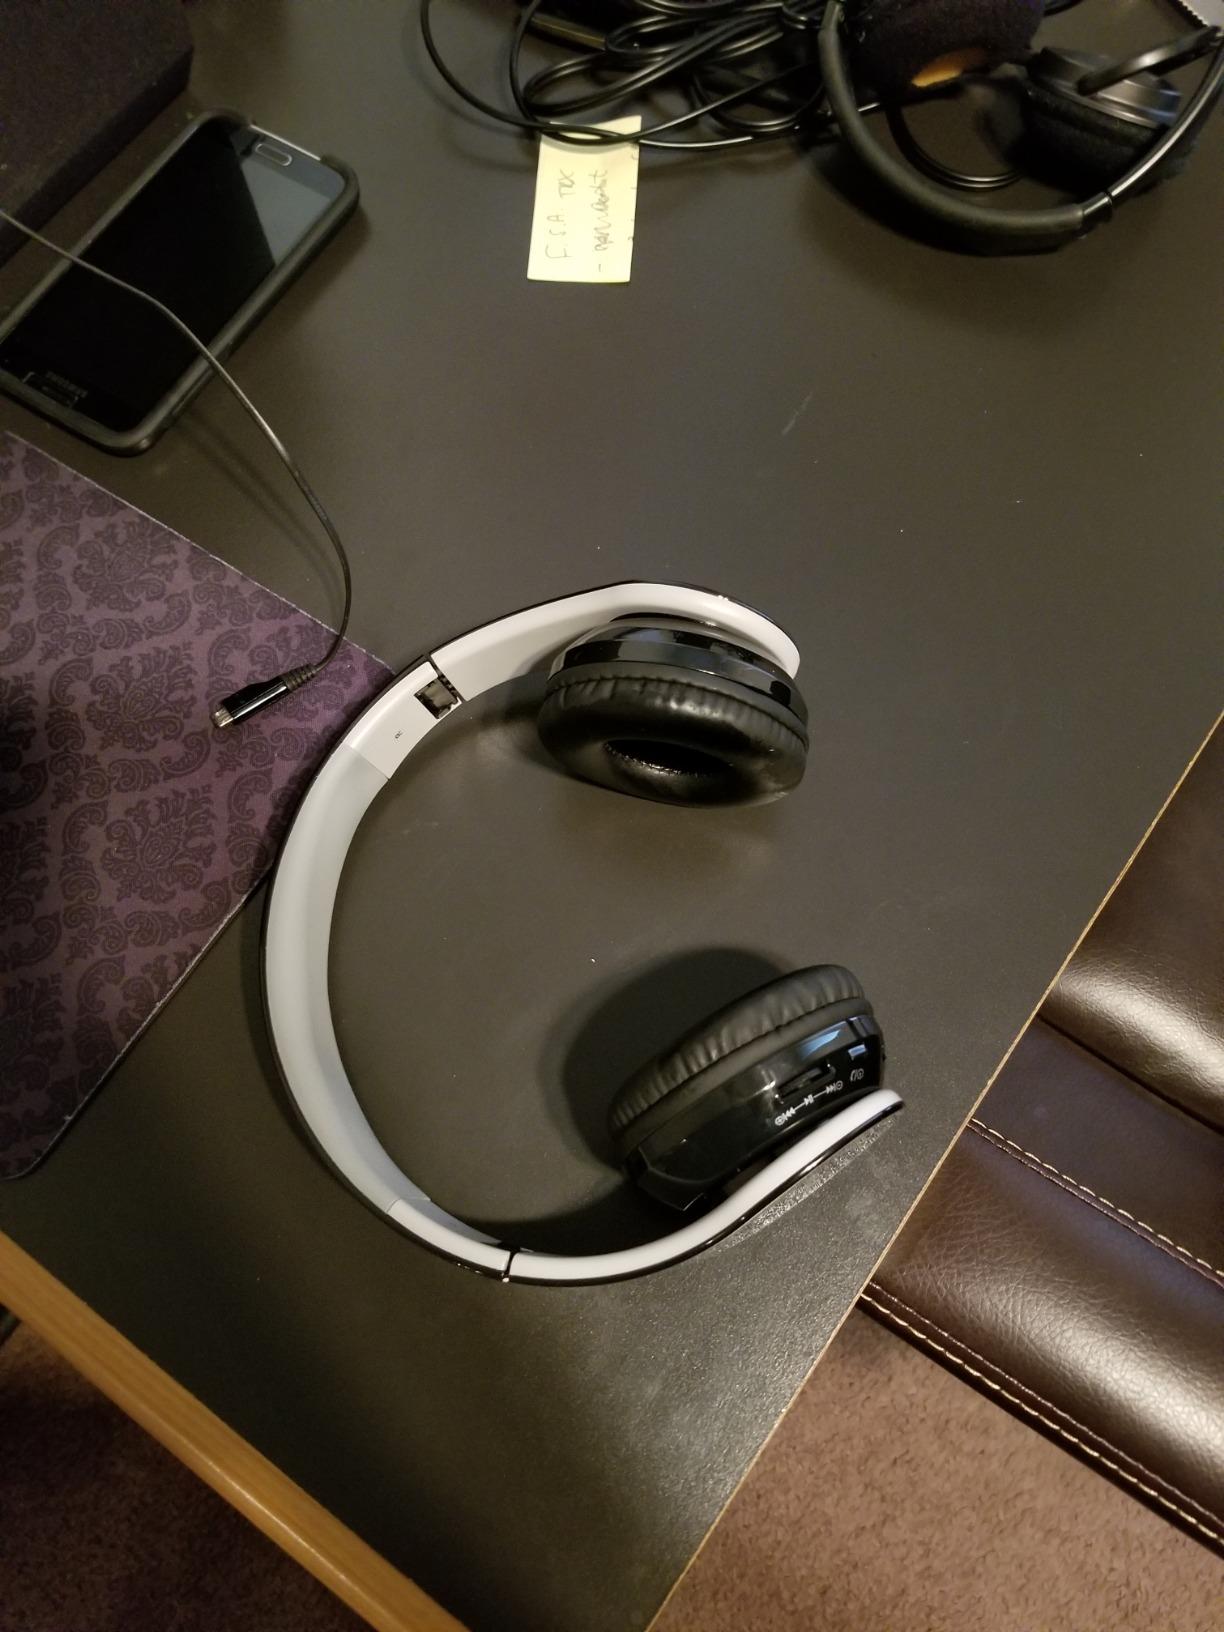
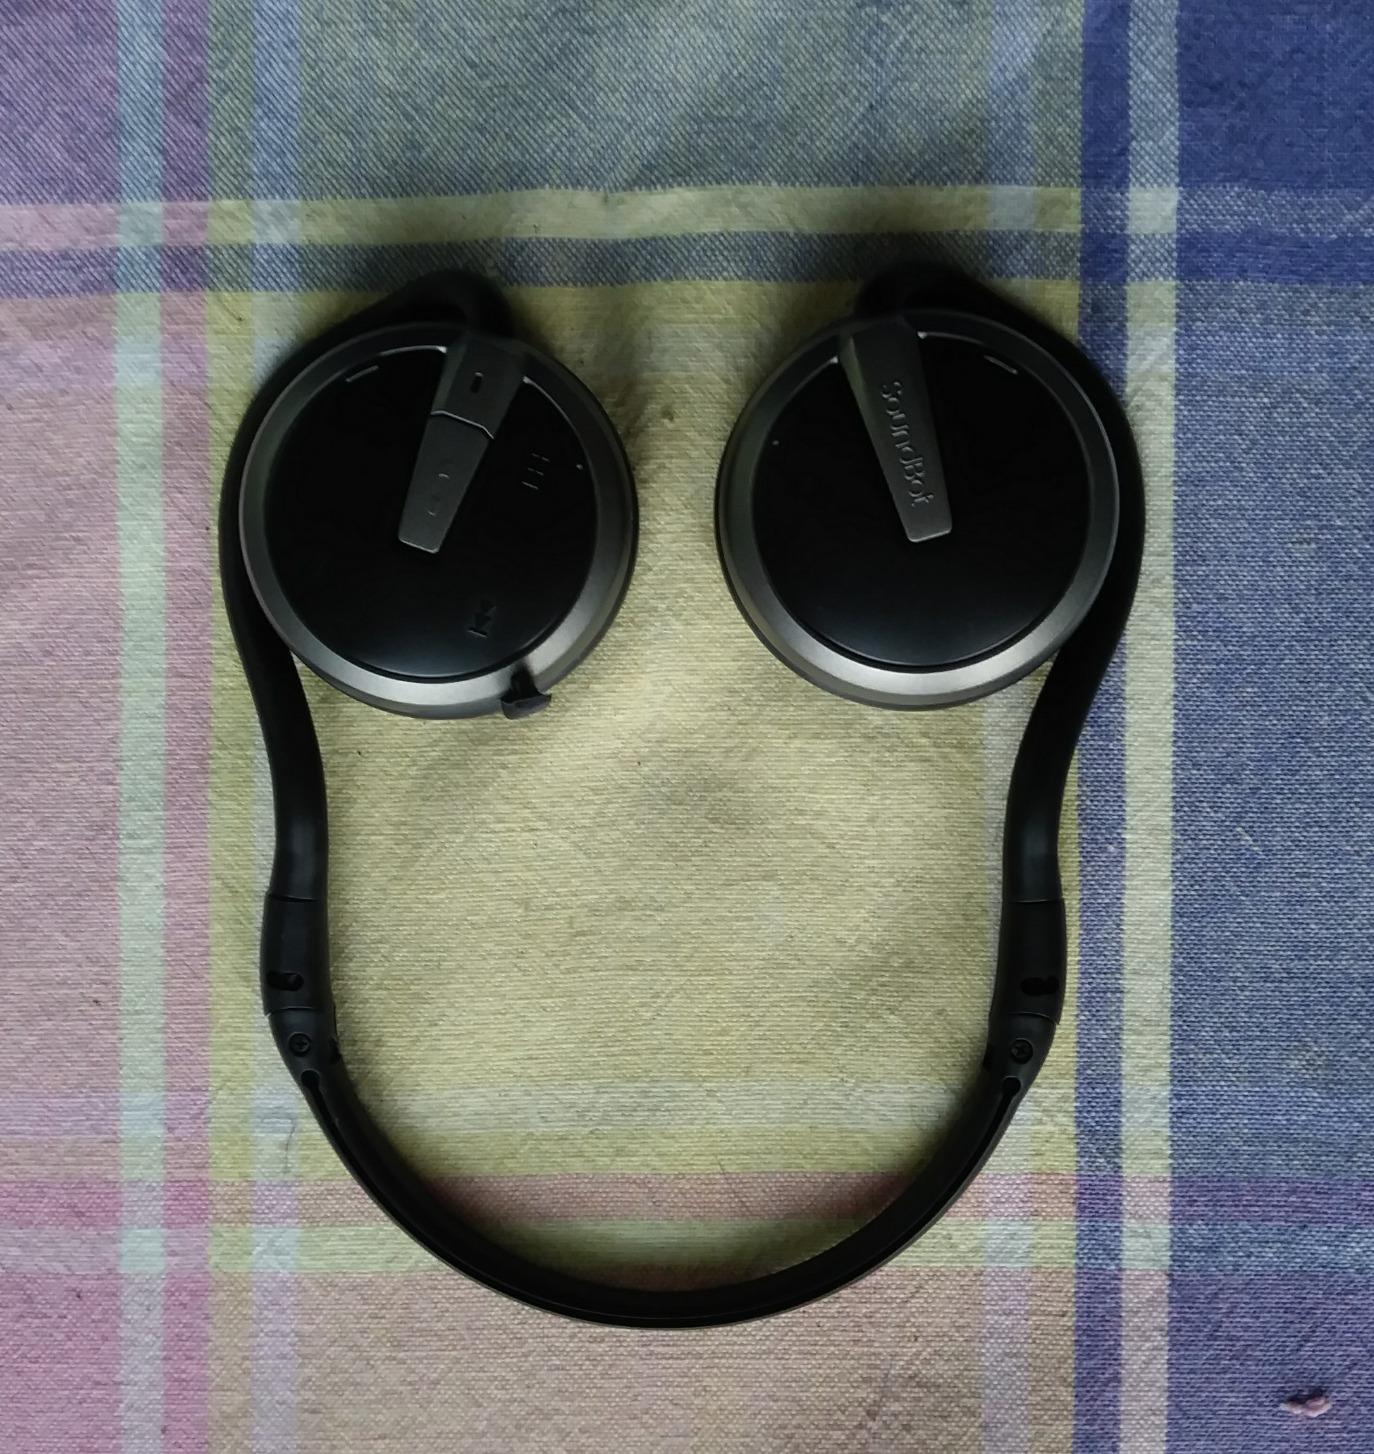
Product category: headphones
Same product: no